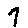
Label: 7